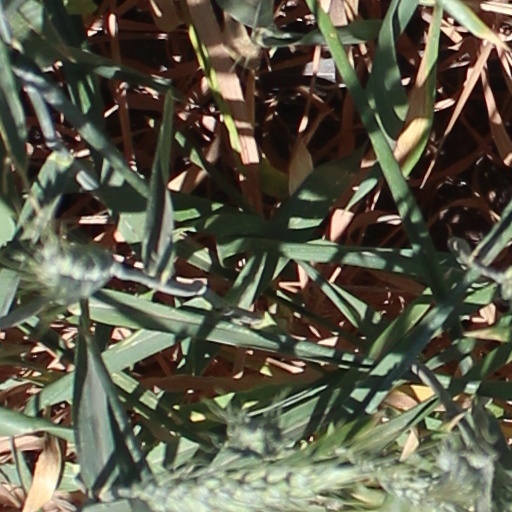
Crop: wheat